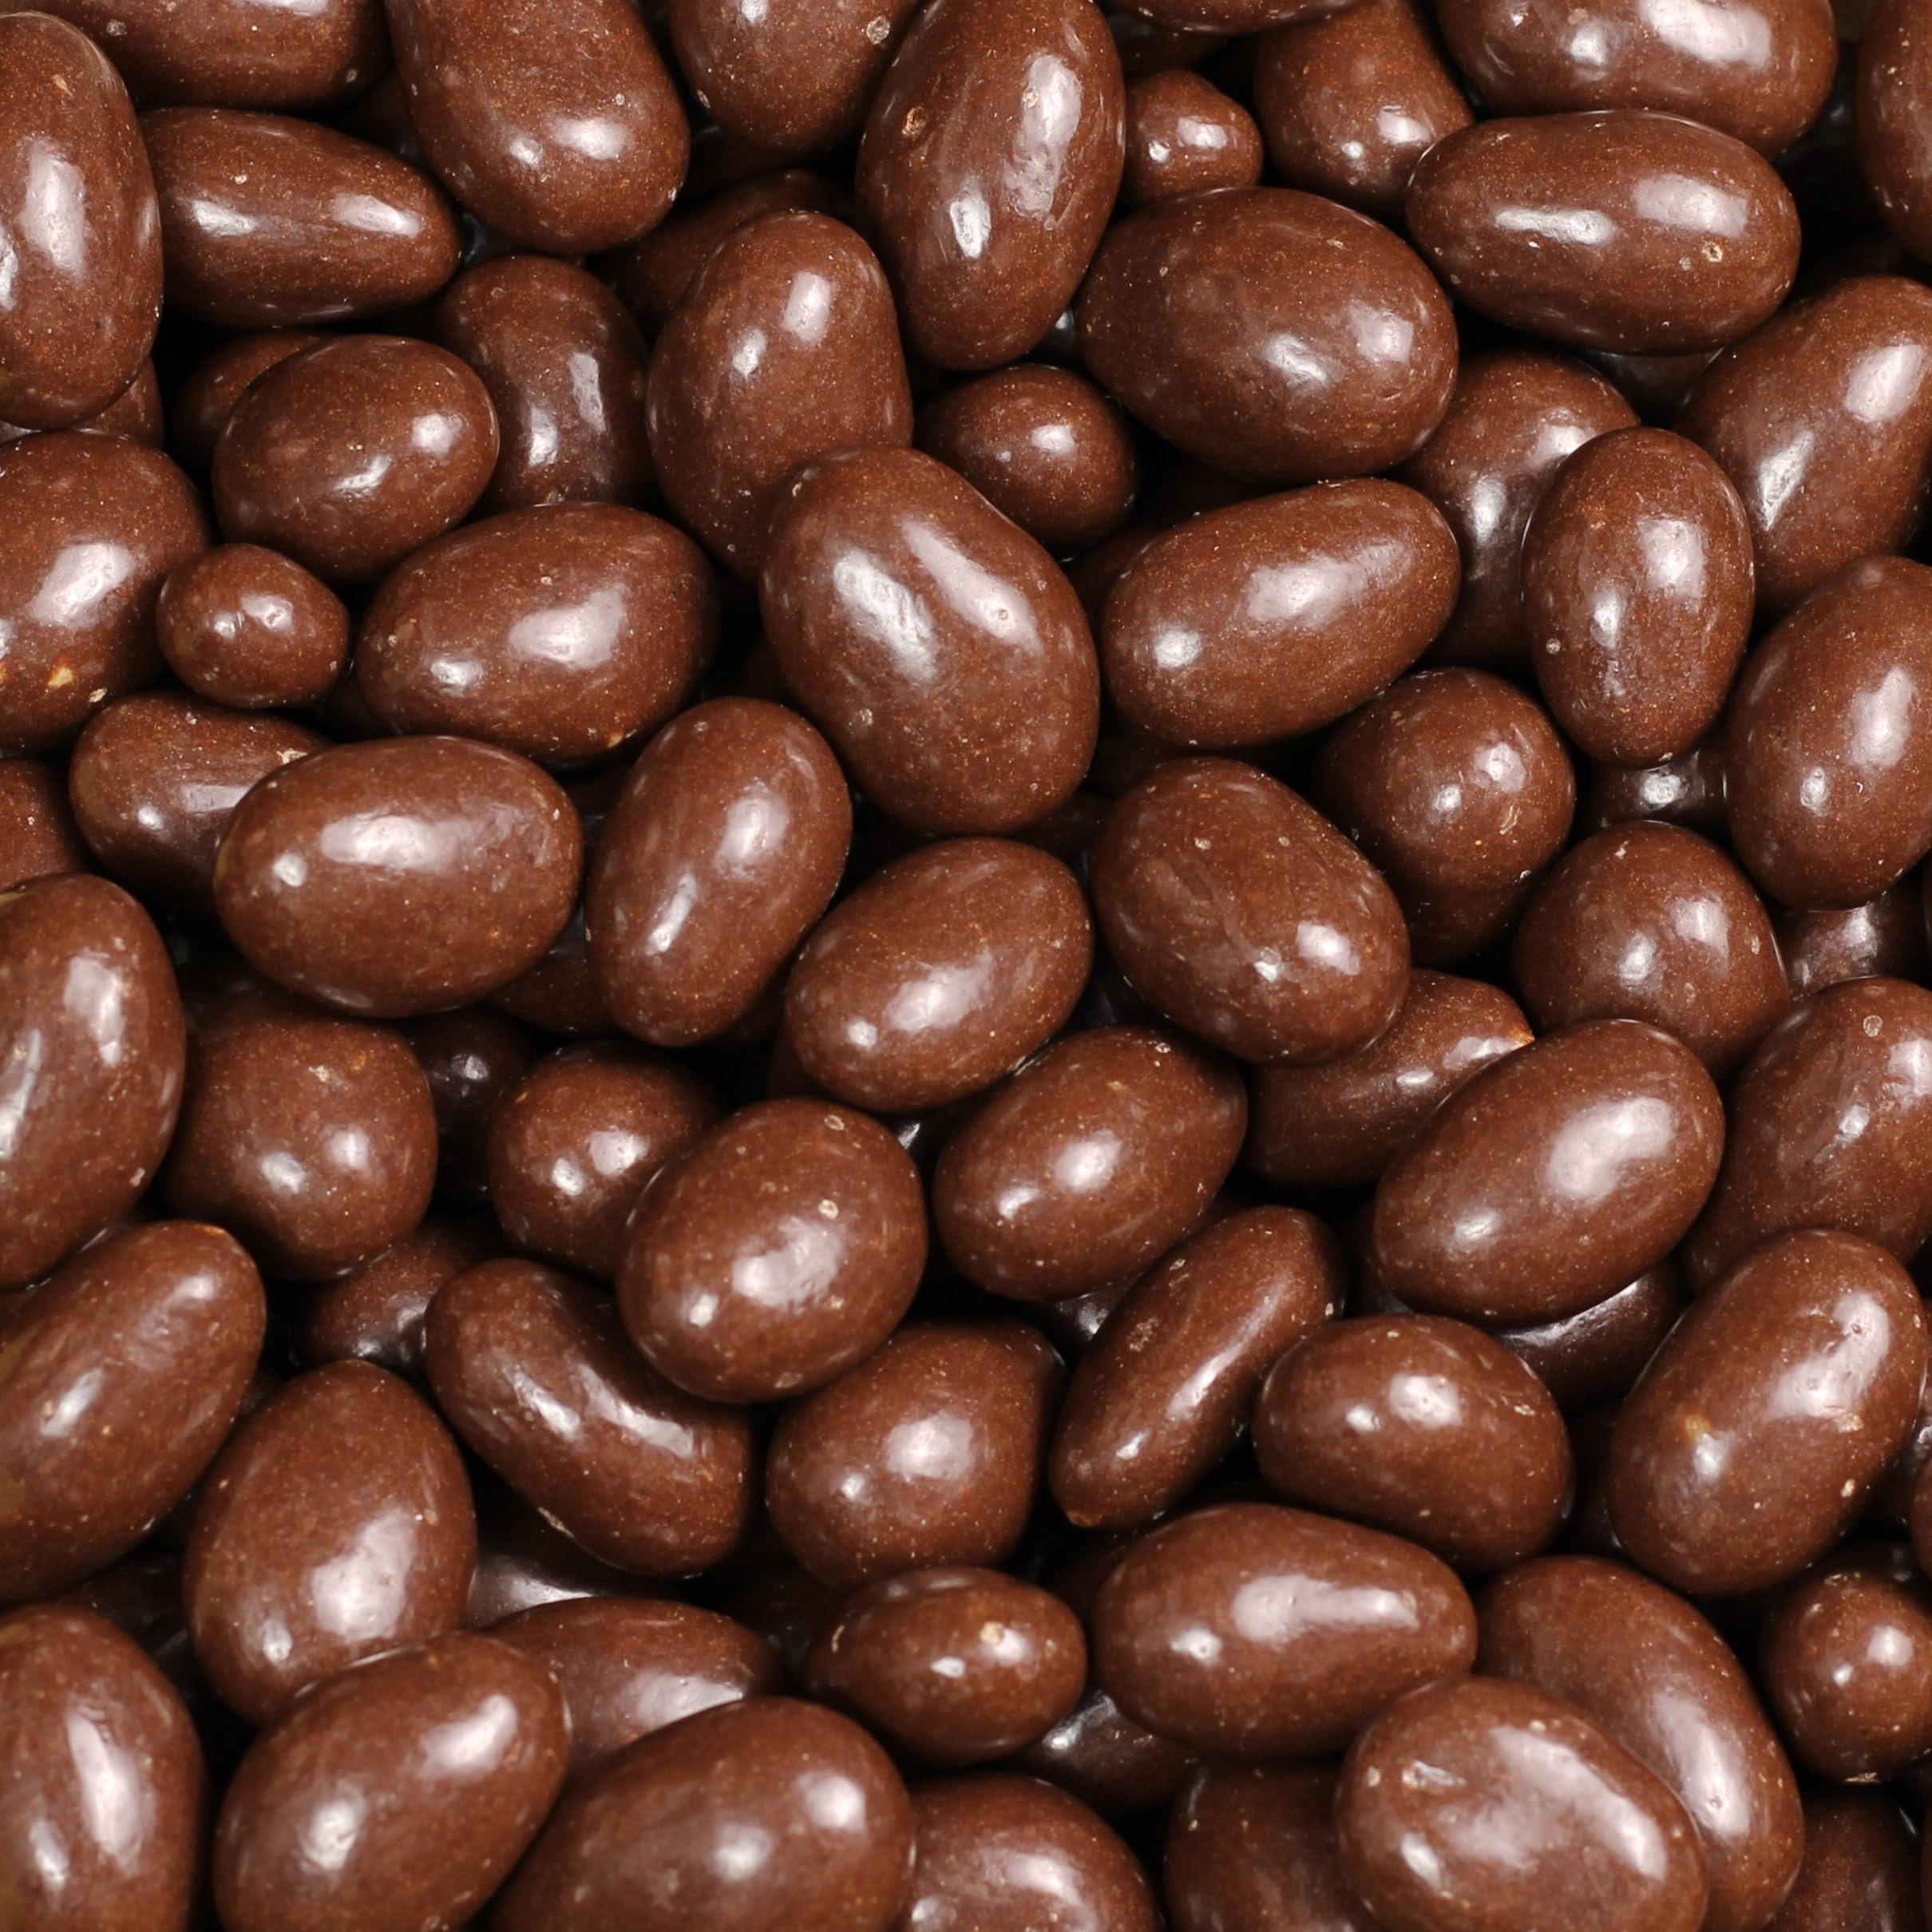
Item Name: Milk Chocolate Toffee Coated Almonds by It's Delish, 10 lbs Bulk Bag | Milk Chocolate Covered Candy Nuts Bulk Almonds Chocolates Sweet & Crunchy Nut Almond Snack | Kosher Dairy
Bullet Point 1: DOUBLE WHAMMY: Enjoy the rich and indulgent flavors of both milk chocolates dipped and a toffee coating onto these crunchy almonds.
Bullet Point 2: SWEET CREAMY & CRUNCHY: Experience the perfect balance of creamy sweetness and nutty crunch in every bite of these toffee-coated almonds.
Bullet Point 3: BULK CANDY NUTS: Get a generous 10 lbs bulk bag filled with delicious chocolate-covered almonds to satisfy your cravings, enough for a family party, office events, and daily midnight snacking.
Bullet Point 4: DAIRY & KOSHER: Our milk chocolate toffee coated almonds are made with real dairy, offering a rich and delectable treat for everyone to indulge in. Kosher OU-D, dairy, cholov yisroel.
Bullet Point 5: MADE IN THE USA: These delectable treats are packaged in our North Hollywood, California factory, ensuring quality and freshness, and shipped to you direct!
Product Description: <b> Milk Chocolate Toffee Coated Almonds by It's Delish, 10 lbs Bulk Bag</b><p><p>Indulge in the irresistible combination of milk chocolate, toffee, and crunchy Almonds with It's Delish Chocolate Covered Toffee Coated Almonds . Each bite delivers a burst of creamy milk chocolate, which harmoniously complements the sweet and crunchy toffee coating, creating a decadent treat. This 10 lbs bulk bag filled to the brim with these delectable candy nuts, providing you with plenty to share or enjoy all to yourself. Whether you're looking for a satisfying snack or a delightful treat to satisfy your sweet tooth, these chocolate-covered Almonds are sure to hit the spot. Not only are they incredibly delicious, but they are also suitable for a variety of dietary preferences. These treats are crafted with precision using kosher dairy in our North Hollywood, California factory, guaranteeing the highest quality and freshness. Try all our flavors and nut varieties including chocolate and toffee almonds, peanuts, cashews, pecans, walnuts, pistachios, macadamia, peanut seeds, and even chocolate-covered fruit. Stock up and enjoy!</p><p><b>About It's Delish!</b><p><p> It's Delish was established in 1992 and is located in North Hollywood, California. It's Delish is a food manufacturer and distributor who produces over 500 gourmet food products including licorice, sour belts, taffies, caramels, Jordan almonds, chocolates, nuts, fruits, trail mixes, spices, and spice blends. It's Delish also produces organics and all-natural products. We give you the opportunity to order from the factory direct!<p><p>It’s Delish! prides itself on the four pillars that are at the foundation of everything we do.<p></p> Innovation - Quality - Value - Service
Value: 16.0
Unit: Ounce

Price: 102